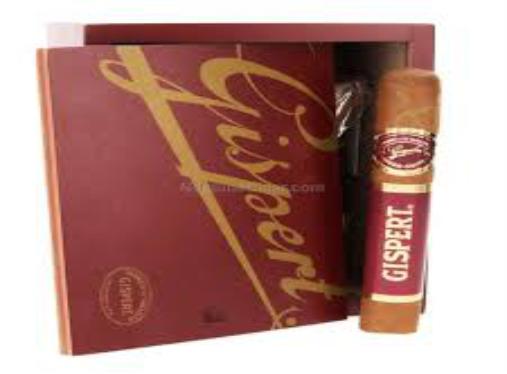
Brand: Gispert
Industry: Necessities